Gnaeus Cornelius Lentulus Clodianus

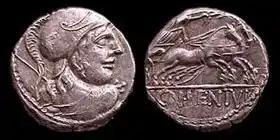

Gnaeus Cornelius Lentulus Clodianus (born 115 BC) was a Roman politician and general who was one of two Consuls of the Republic in 72 BC along with Lucius Gellius. Closely linked to the family of Pompey, he is noted for being one of the consular generals who led Roman legions against the slave armies of Spartacus in the Third Servile War.